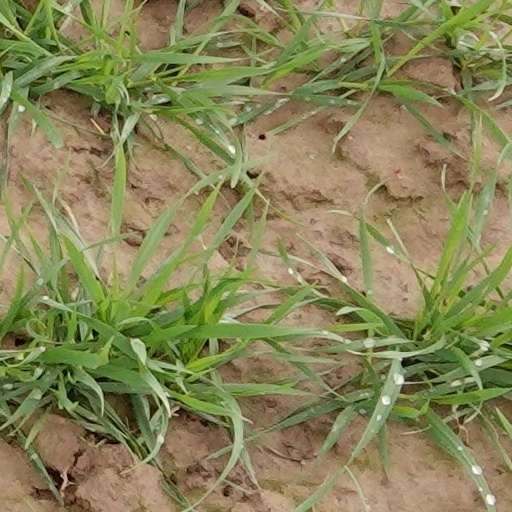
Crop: wheat